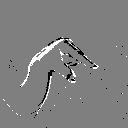
ASL letter: q